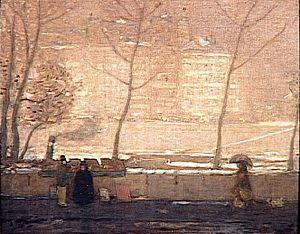
James Wilson Morrice, né à Montréal le 10 août 1865 et mort à Tunis le 23 janvier 1924, est un peintre canadien.